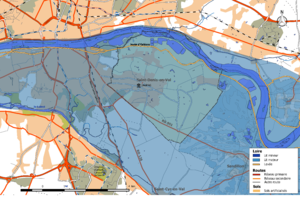
Zone inondable et réseaux hydrographique et routier de la commune de Saint-Denis-en-Val.
Saint-Denis-en-Val est une commune française située dans le département du Loiret, en région Centre-Val de Loire.